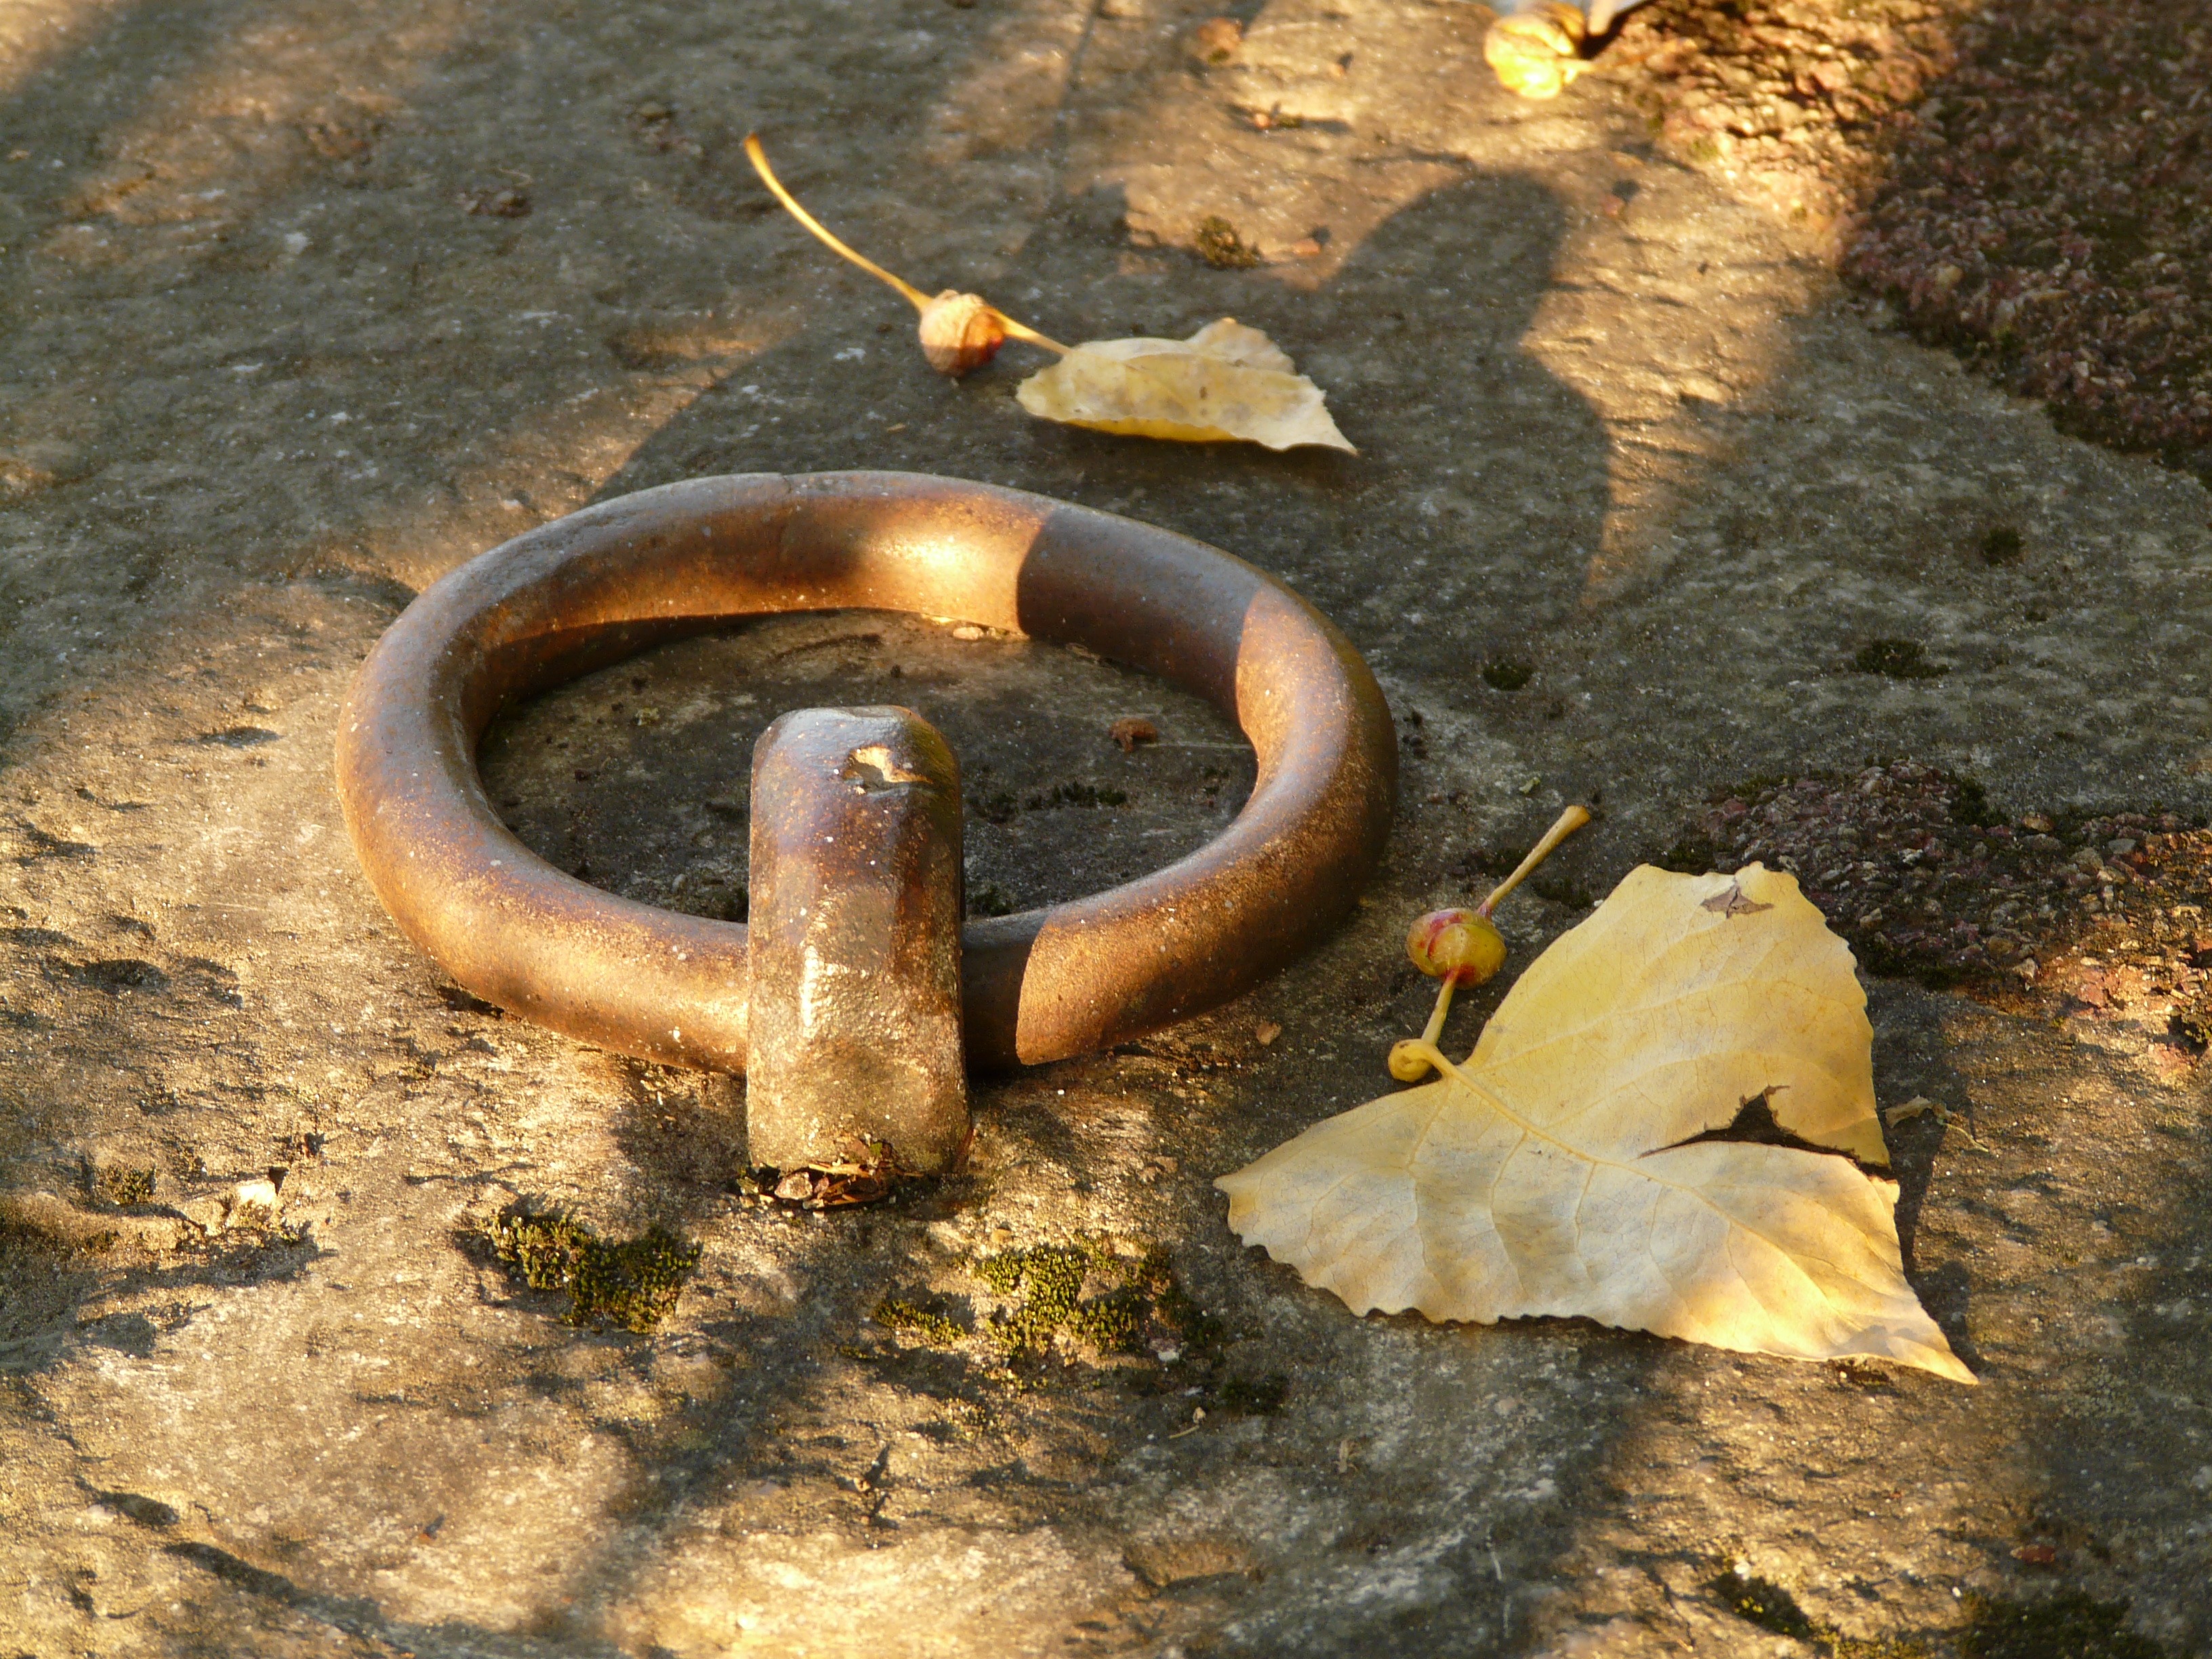
rock, leaf, ring, pier, horn, metal, security, material, hedge, metal ring